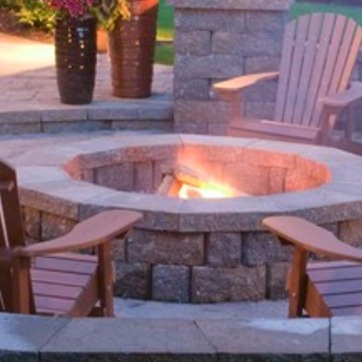
Material: other